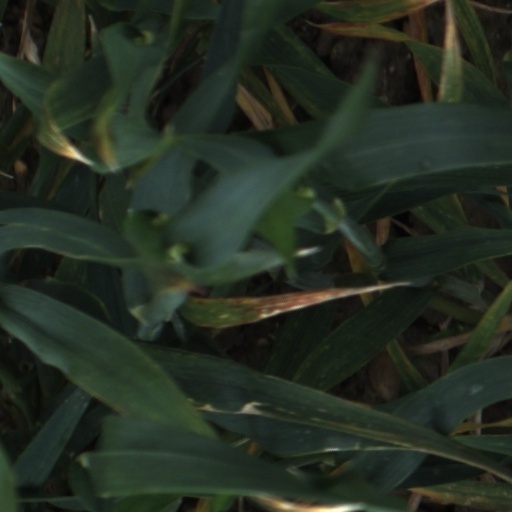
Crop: wheat